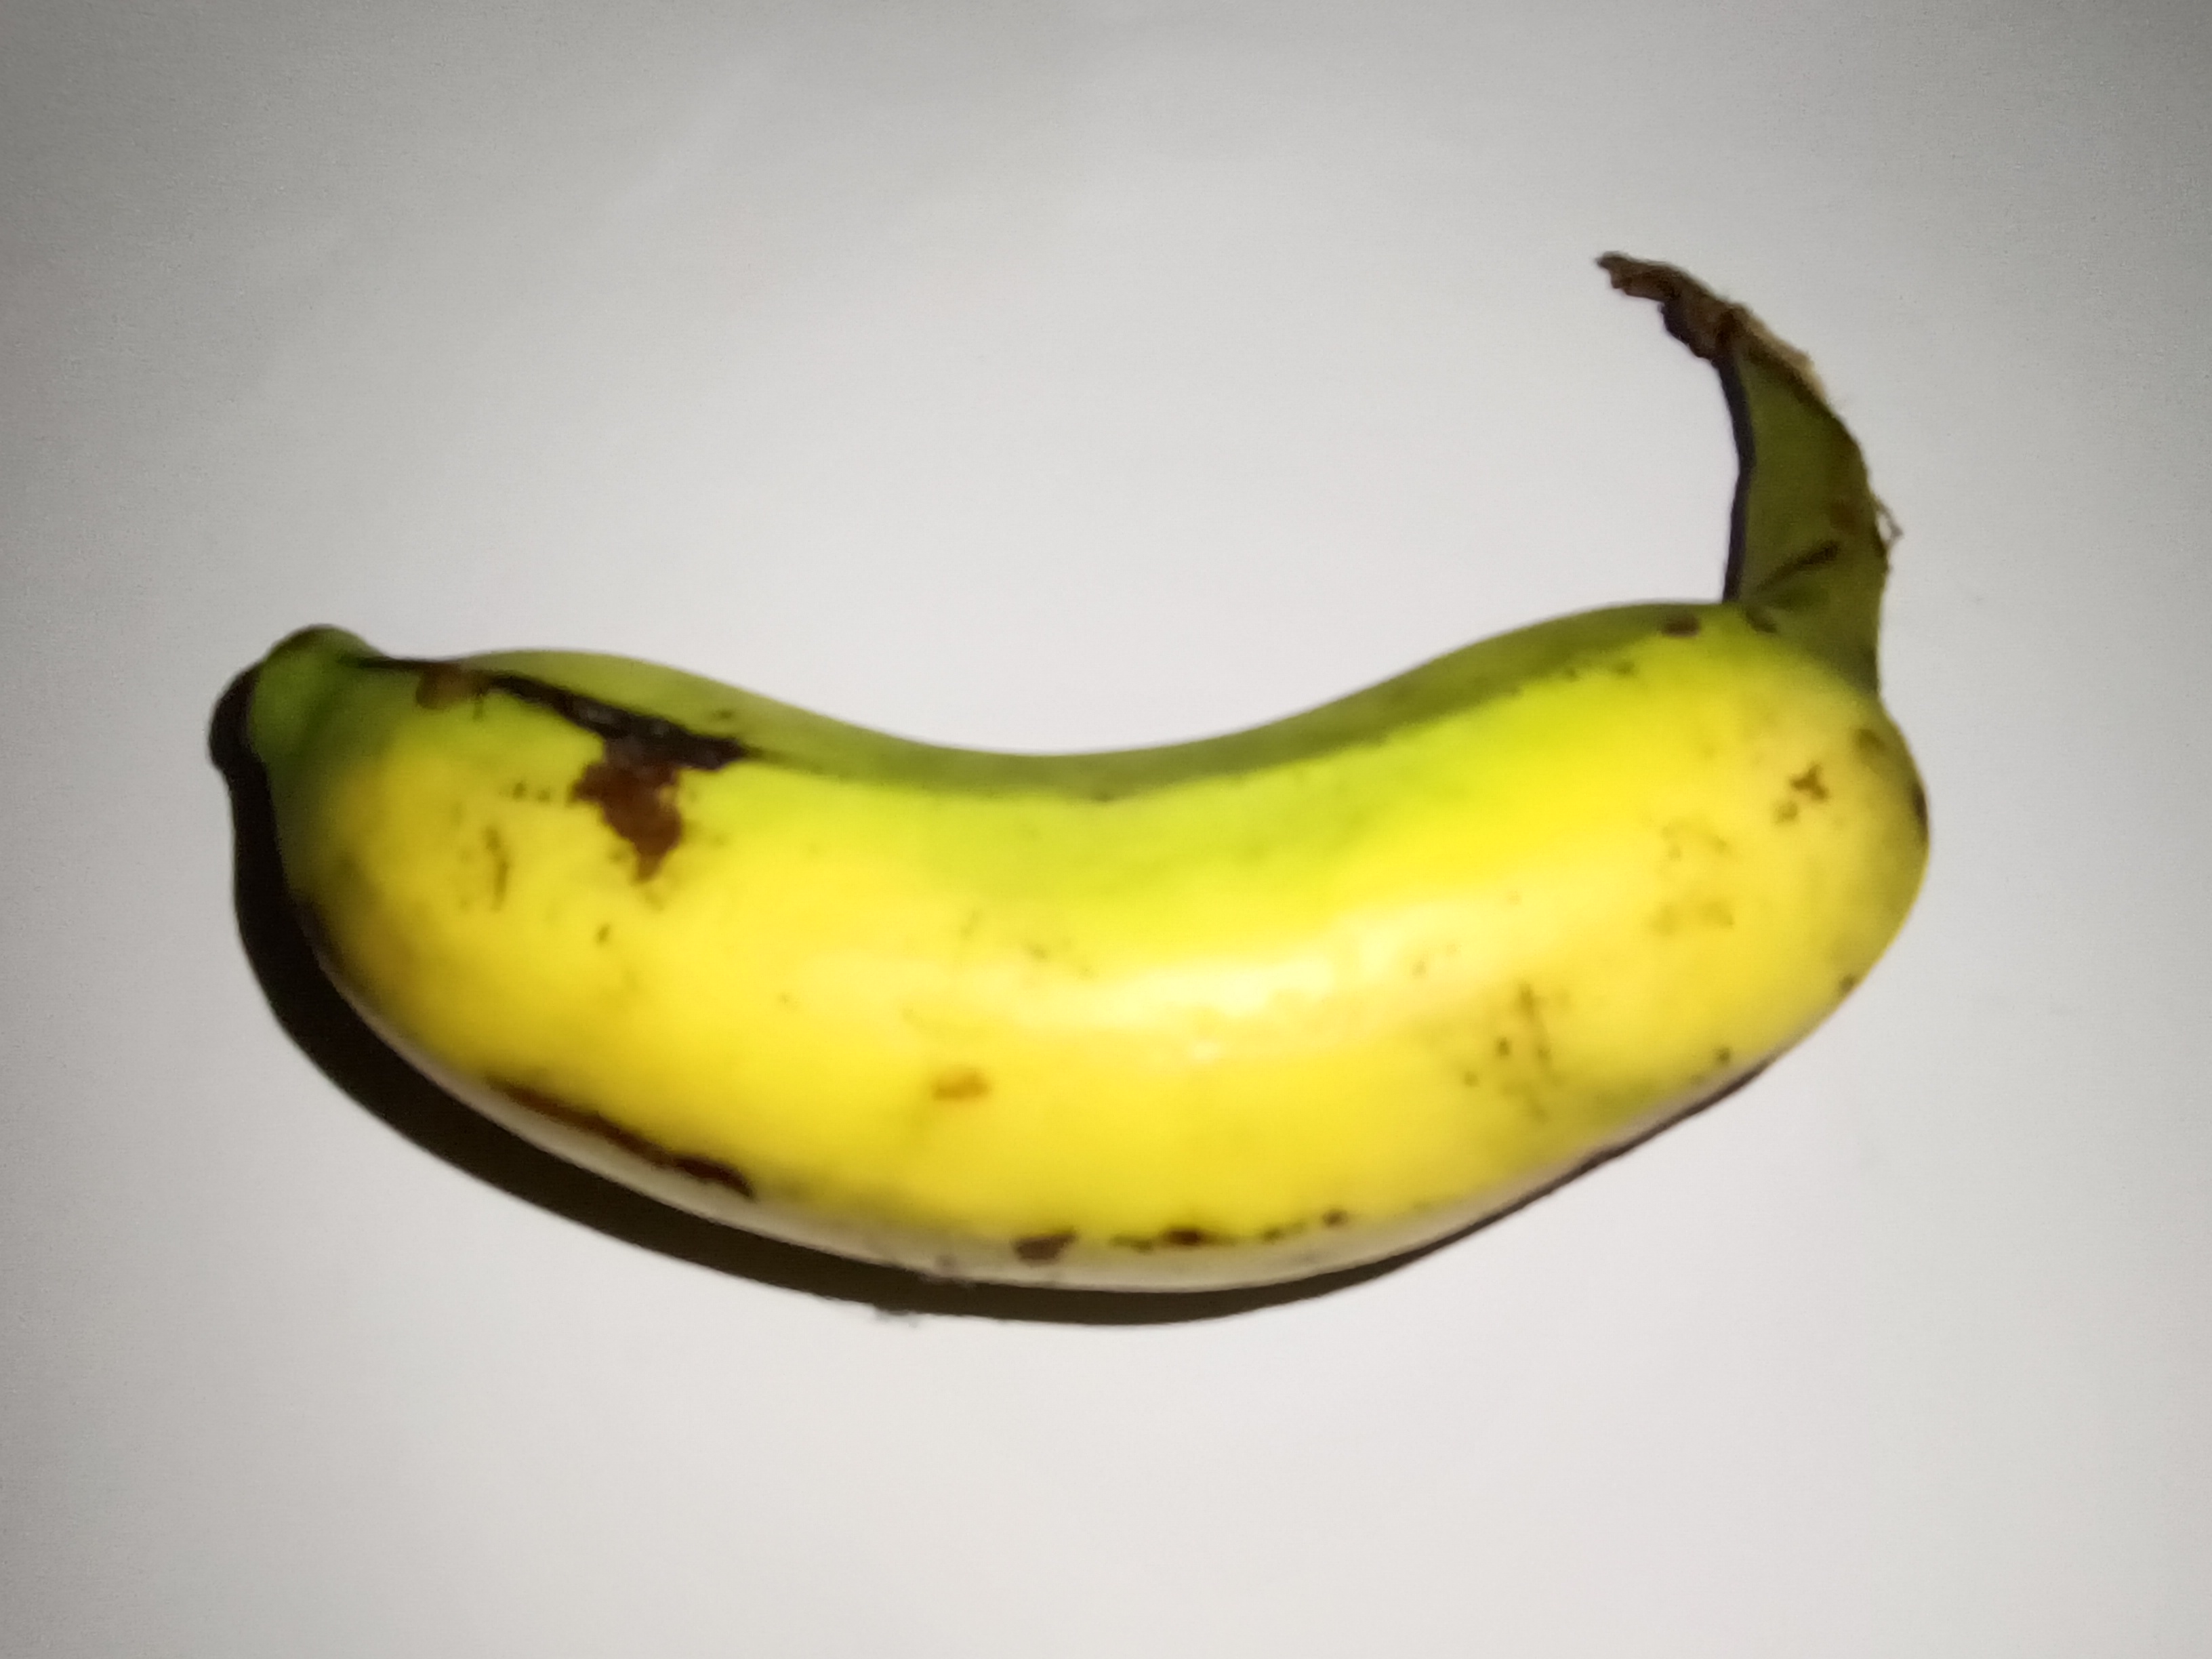
Banana variety: Shobri